Scottsdale Reserve

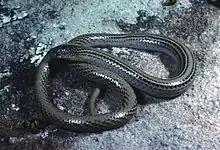
CSIRO ScienceImage 6661 Striped legless lizard

The striped legless lizard prefers undisturbed primary native grasslands with dense cover of tussock grasses such as kangaroo grass ("Themeda triandra"). Suburban development leading to habitat fragmentation and extensive agricultural impact on both native vegetation and soils have contributed to the decline of suitable habitat for "Delma impar". Only around 3% of undisturbed temperate grasslands (suitable habitat for "Delma impar") are estimated to remain in south eastern Australia. "Delma impar" seeks cover from tussock grasses to help maintain its body temperature and moisture requirements. Habitat selection is also driven by predator avoidance (such as raptors) and the abundance of invertebrate food sources. A key conservation challenge in managing populations of this threatened lizard has been maintaining genetic diversity, as the habitat is highly fragmented and populations are relatively small.